Penrod (film)

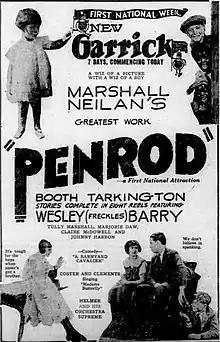
Advertisement for "Penrod" on page 5 of the February 18, 1922 issue of the Duluth Herald

Penrod is a 1922 American comedy film directed by Marshall Neilan and written by Lucita Squier. It is based on the 1914 novel "Penrod" by Booth Tarkington. The film stars Wesley Barry, Tully Marshall, Claire McDowell, John Harron, Gordon Griffith and Newton Hall. The film was released on February 20, 1922, by Associated First National Pictures.